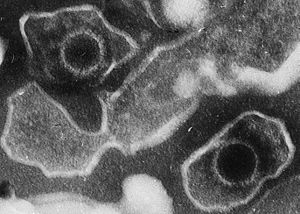
Herpesviridae
Infektiøse EBV
Herpesvirus er virus i virusfamilien Herpesviridae, som er mellemstore, indhyllede virus med et genom af dobbeltstrænget DNA, dsDNA. Genomet består af 100-200 gener og er ialt 120-220 kb. Genomet er omgivet af et proteinhylster, også kaldet et kapsid på 150–200 nm i diameter bestående af 162 kapsomerer hver med flere proteinsubunits. Yderst er en membrankappe med mange glycoproteiner, der formidler vedhæftning og indtrængen i værtscellen.